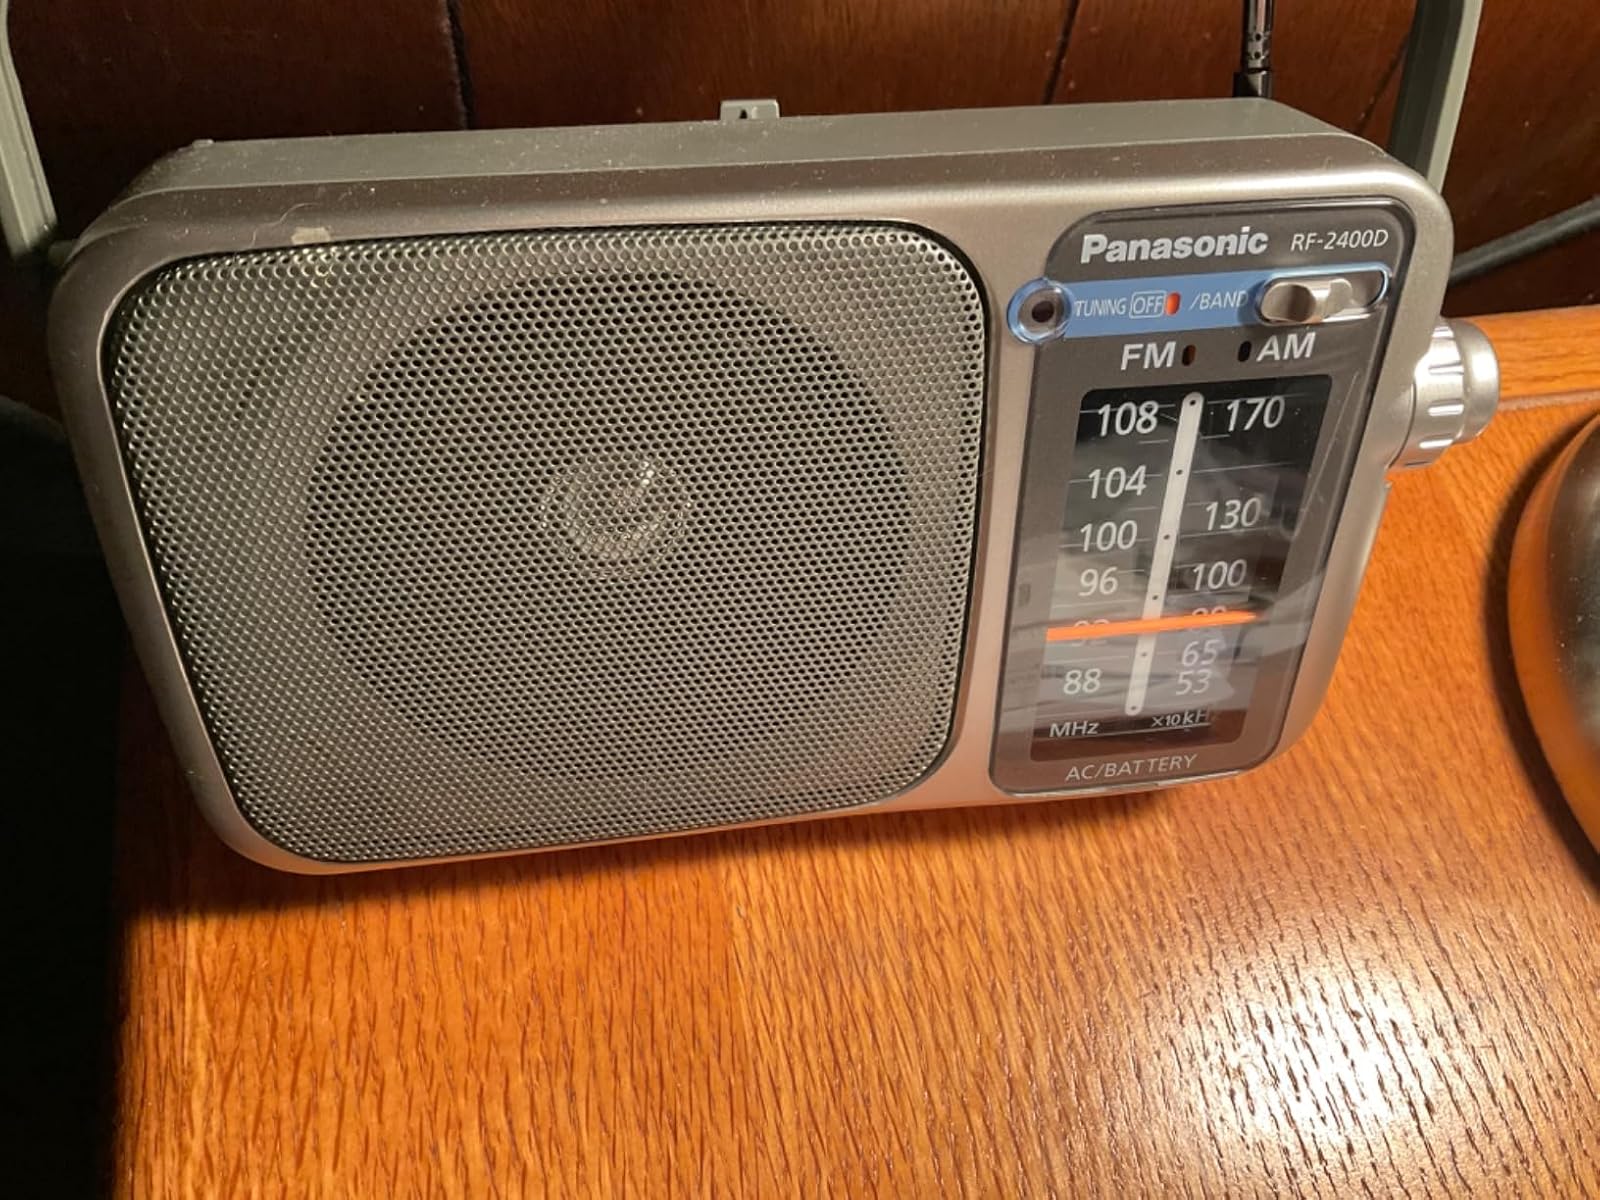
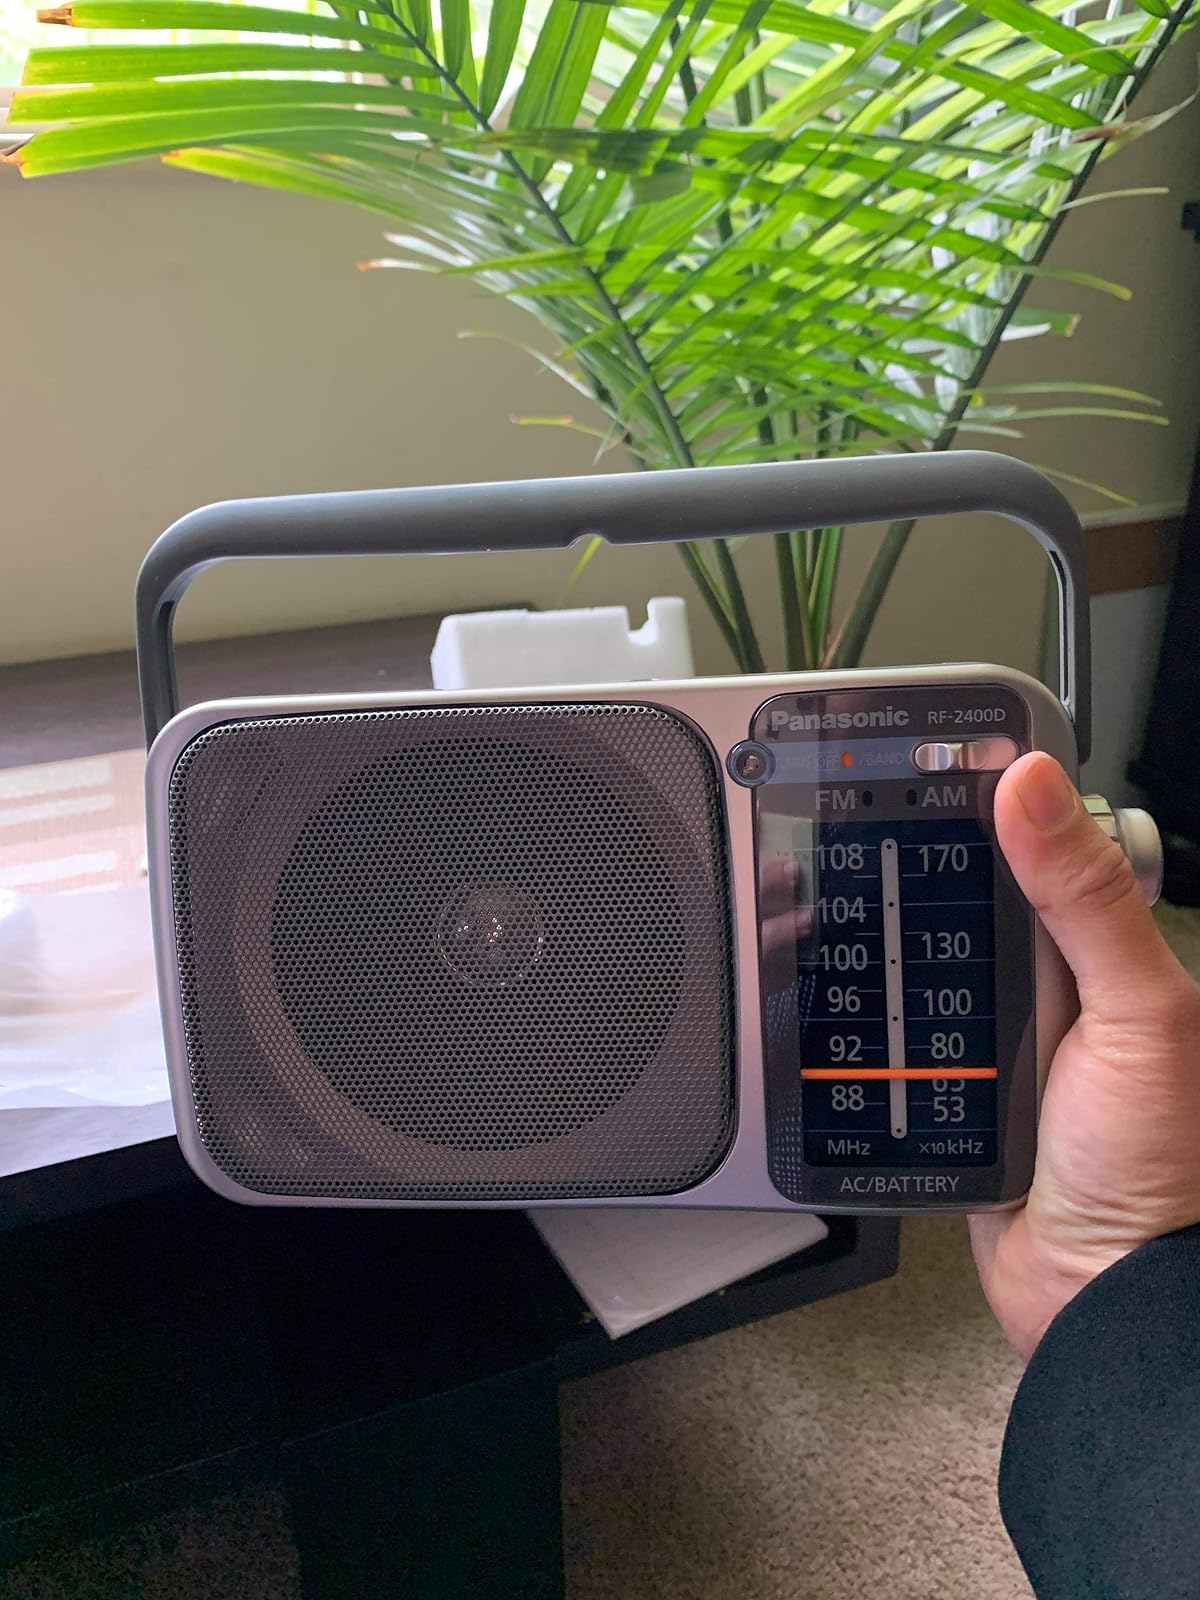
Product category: radio
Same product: yes